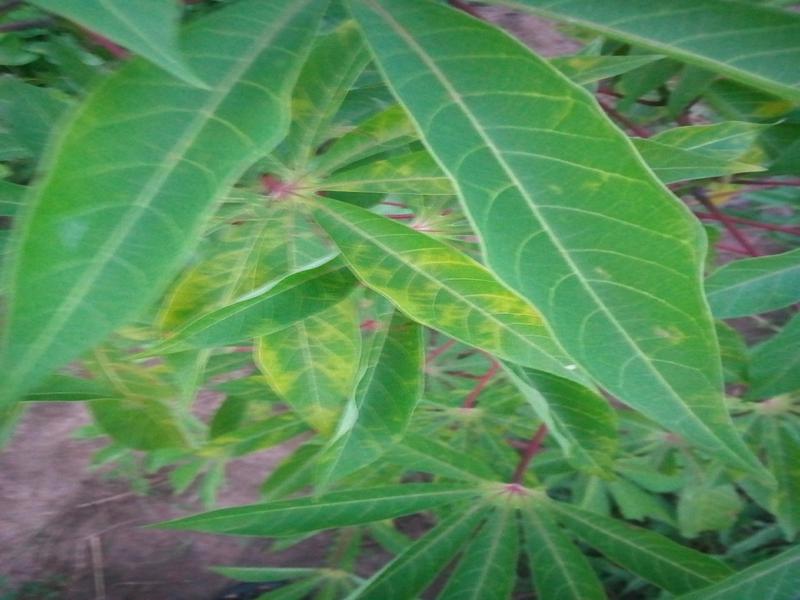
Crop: cassava
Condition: brown_streak_disease